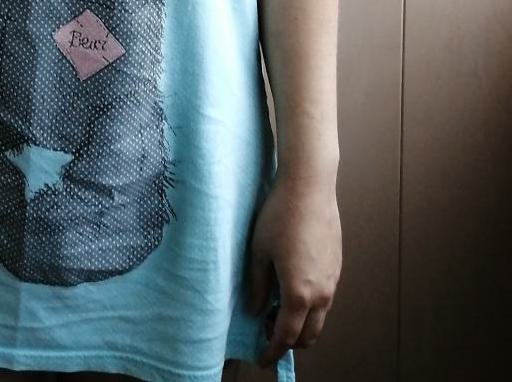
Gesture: no_gesture